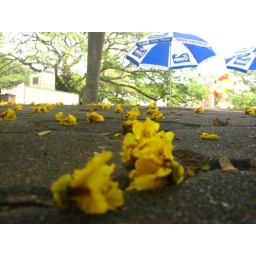
Just some flowers I found laying on the ground near the Bay Theater area in Singapore.